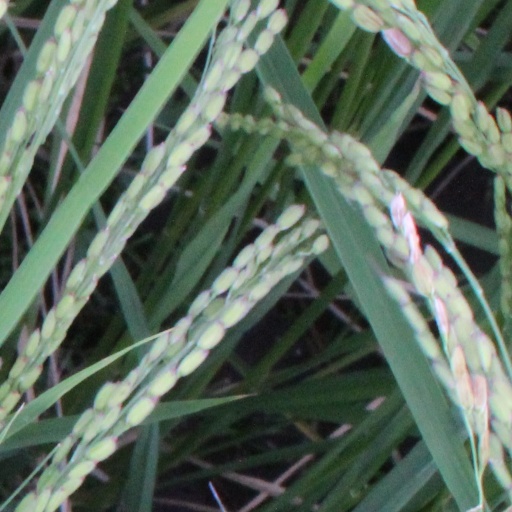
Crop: rice